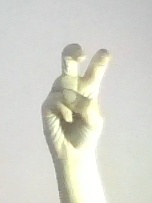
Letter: toot